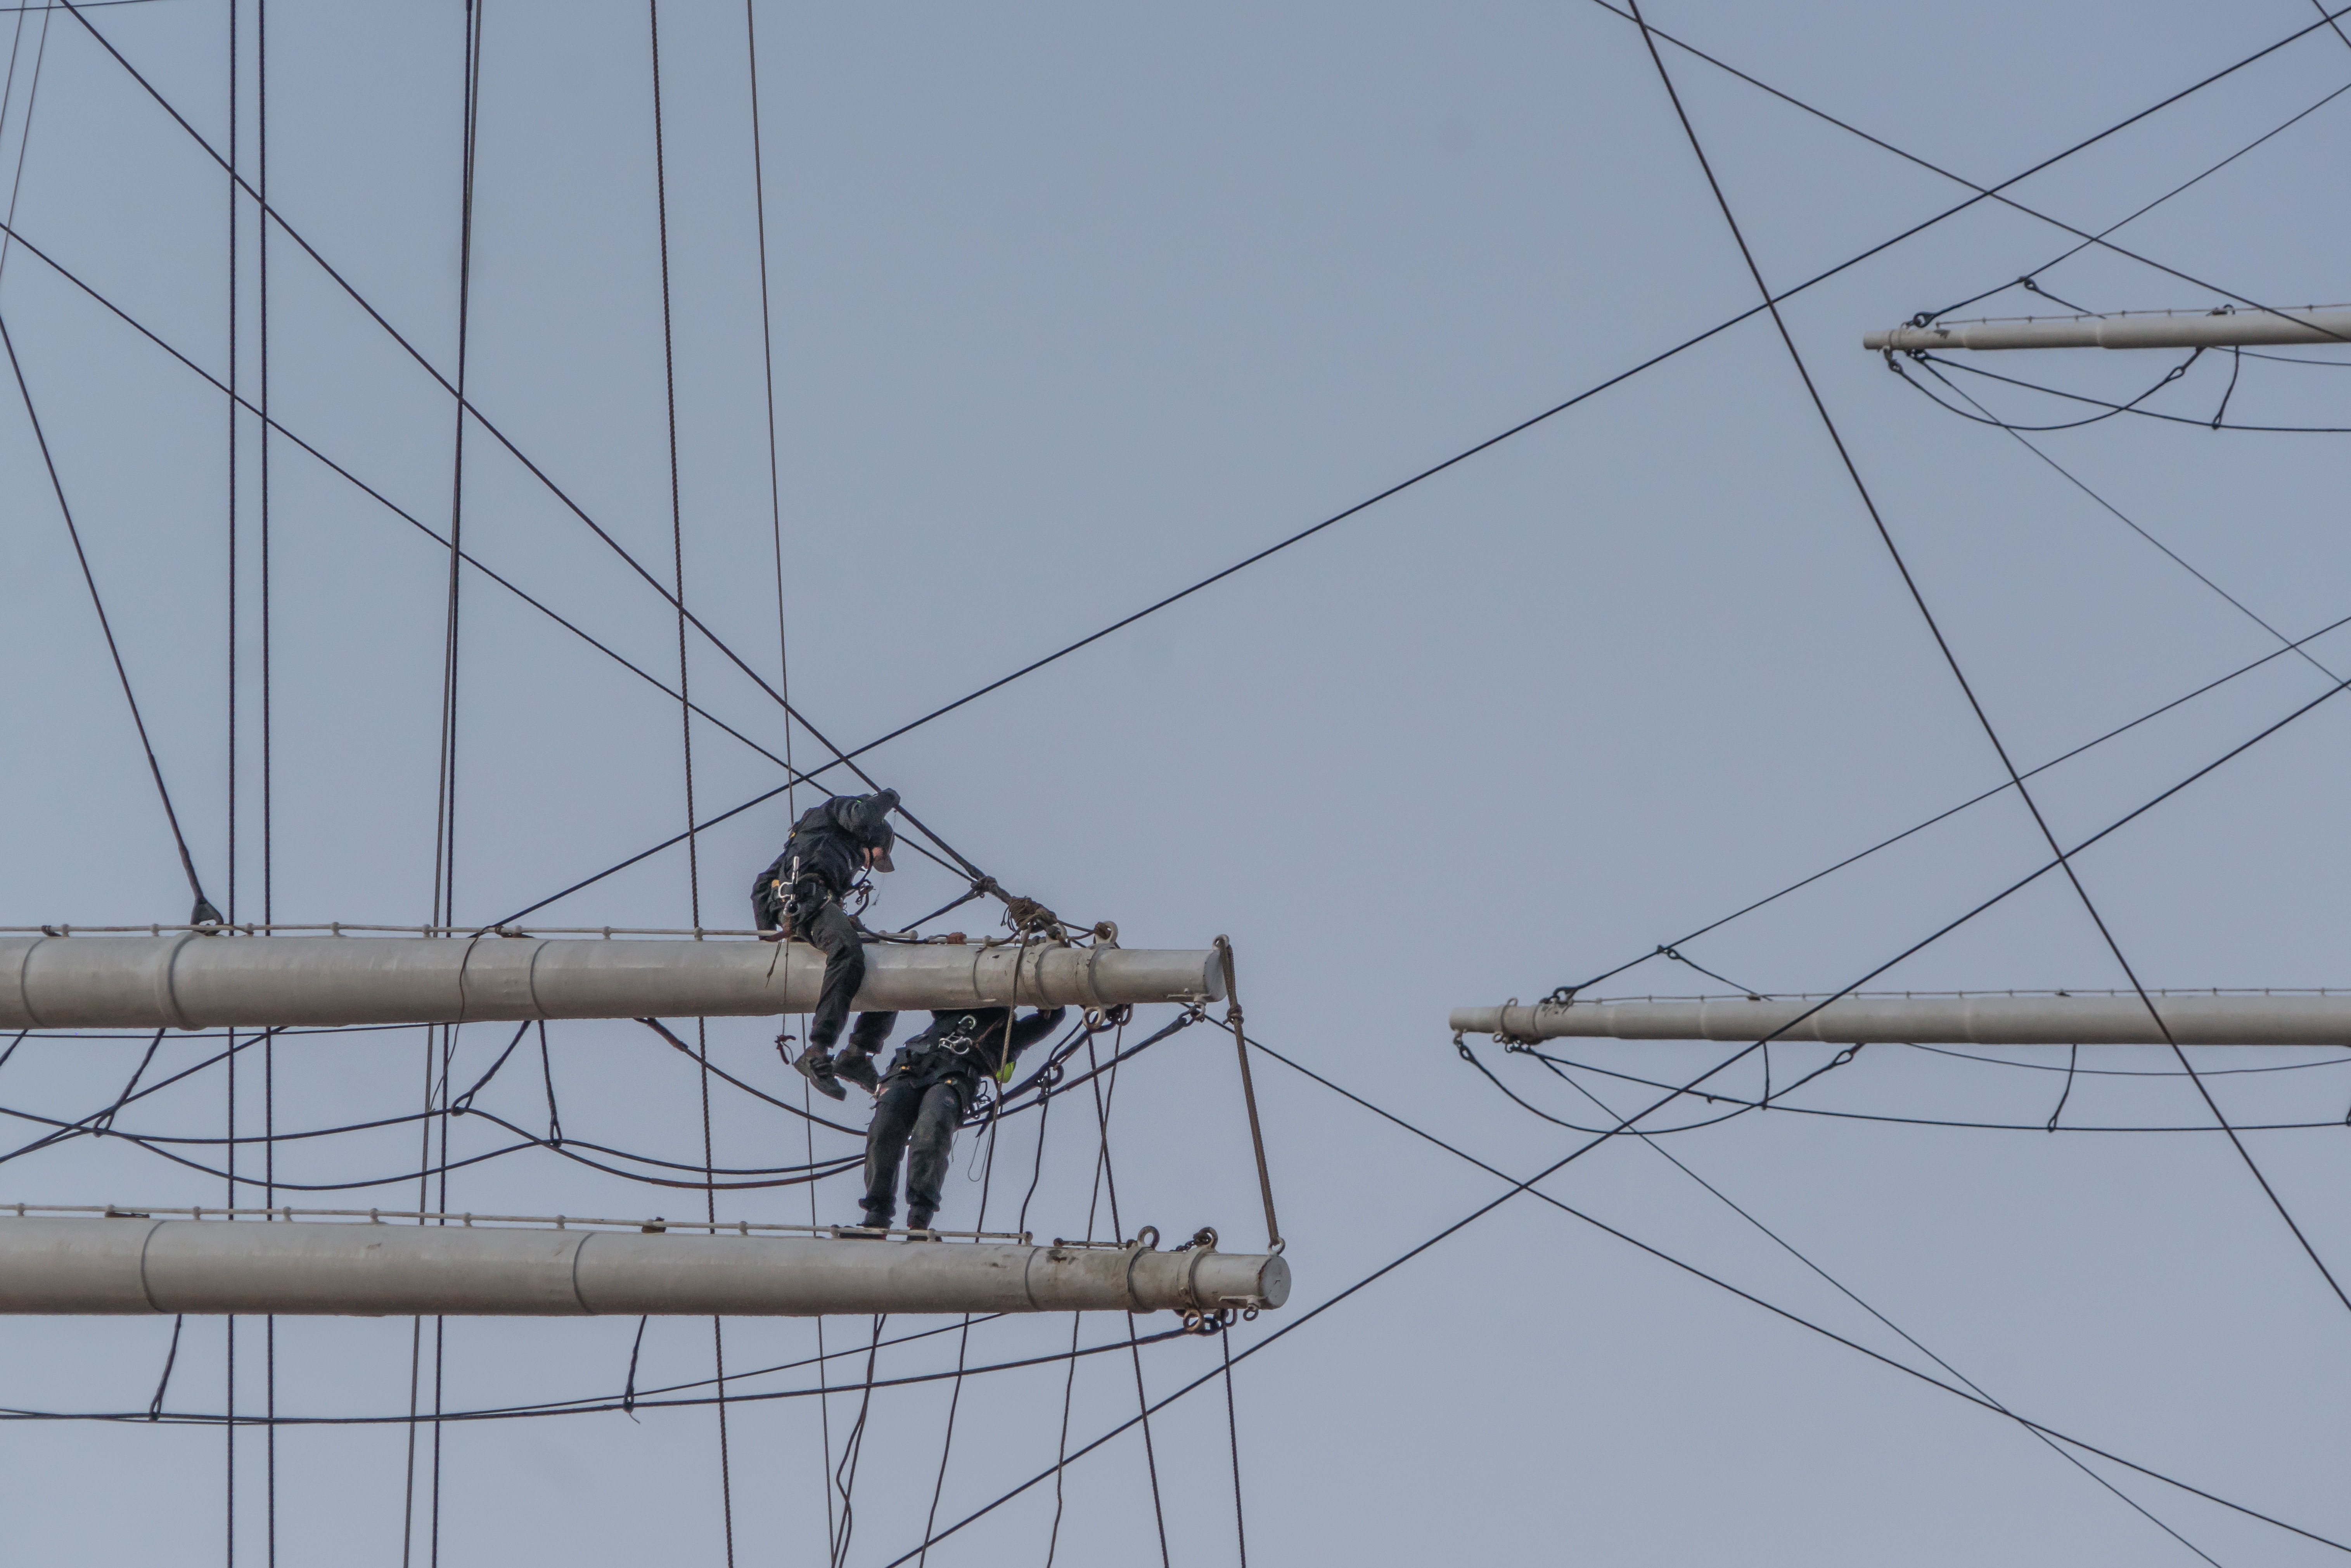
person, people, technology, ship, male, transportation, antenna, line, vehicle, tower, mast, yacht, electricity, outdoors, worker, men, shipyard, danger, shipping, transmission tower, outdoor structure, electrical supply, electronics accessory, overhead power line, men working